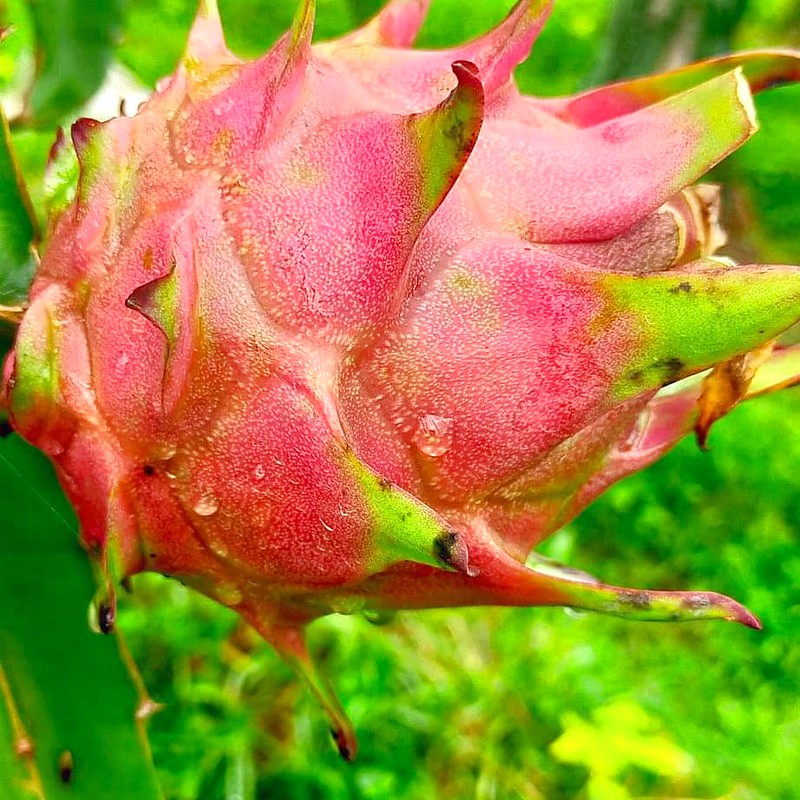
Label: Fresh Dragon Fruit